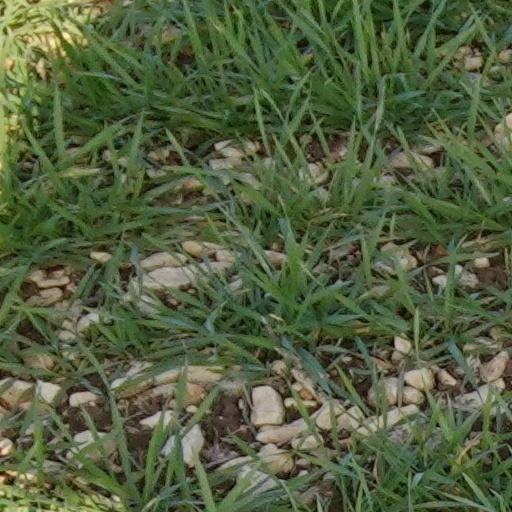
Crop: wheat